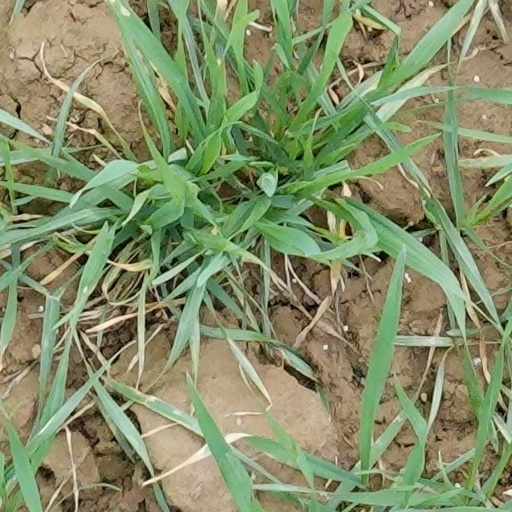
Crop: wheat